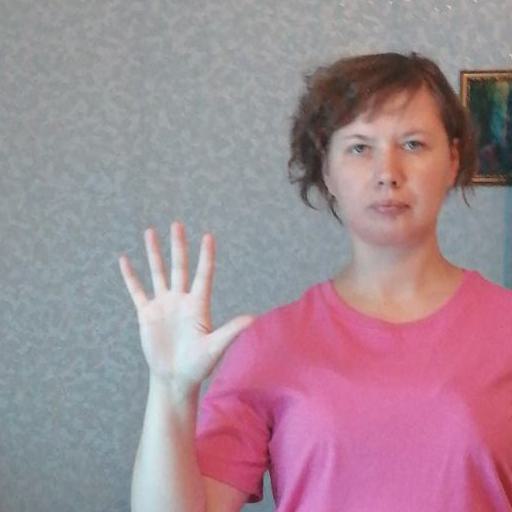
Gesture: palm